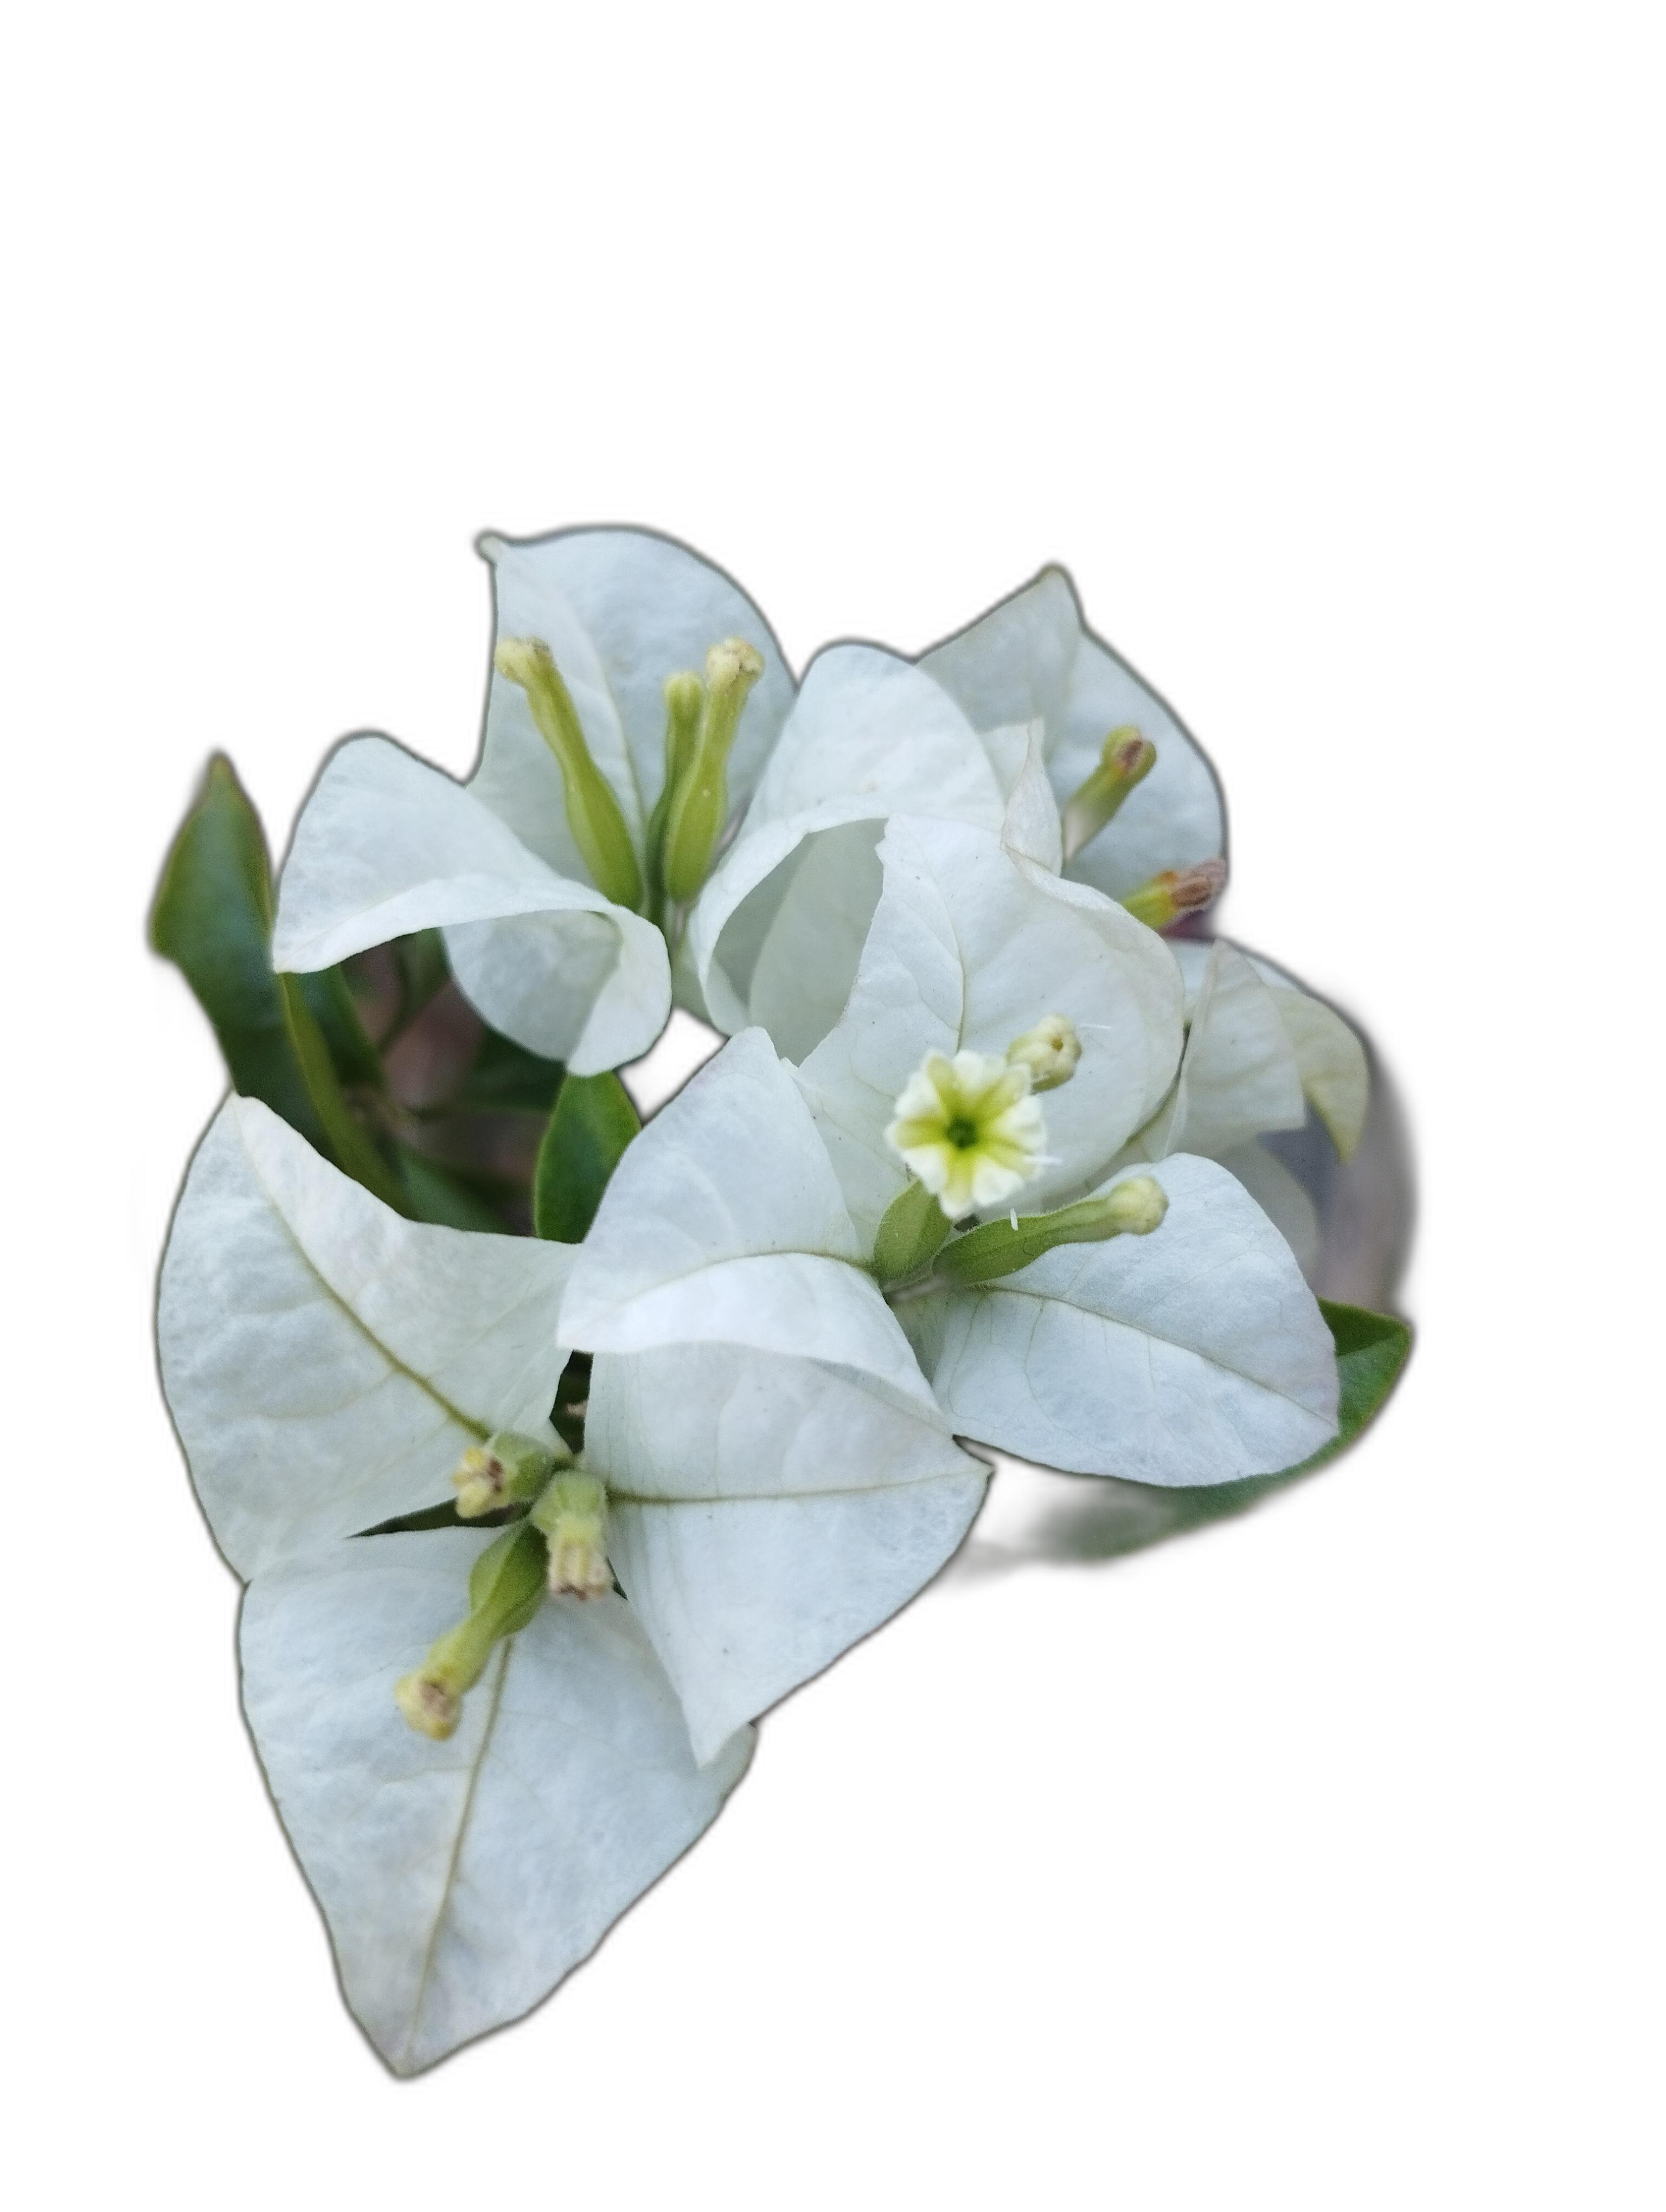
Label: Bougainvillea